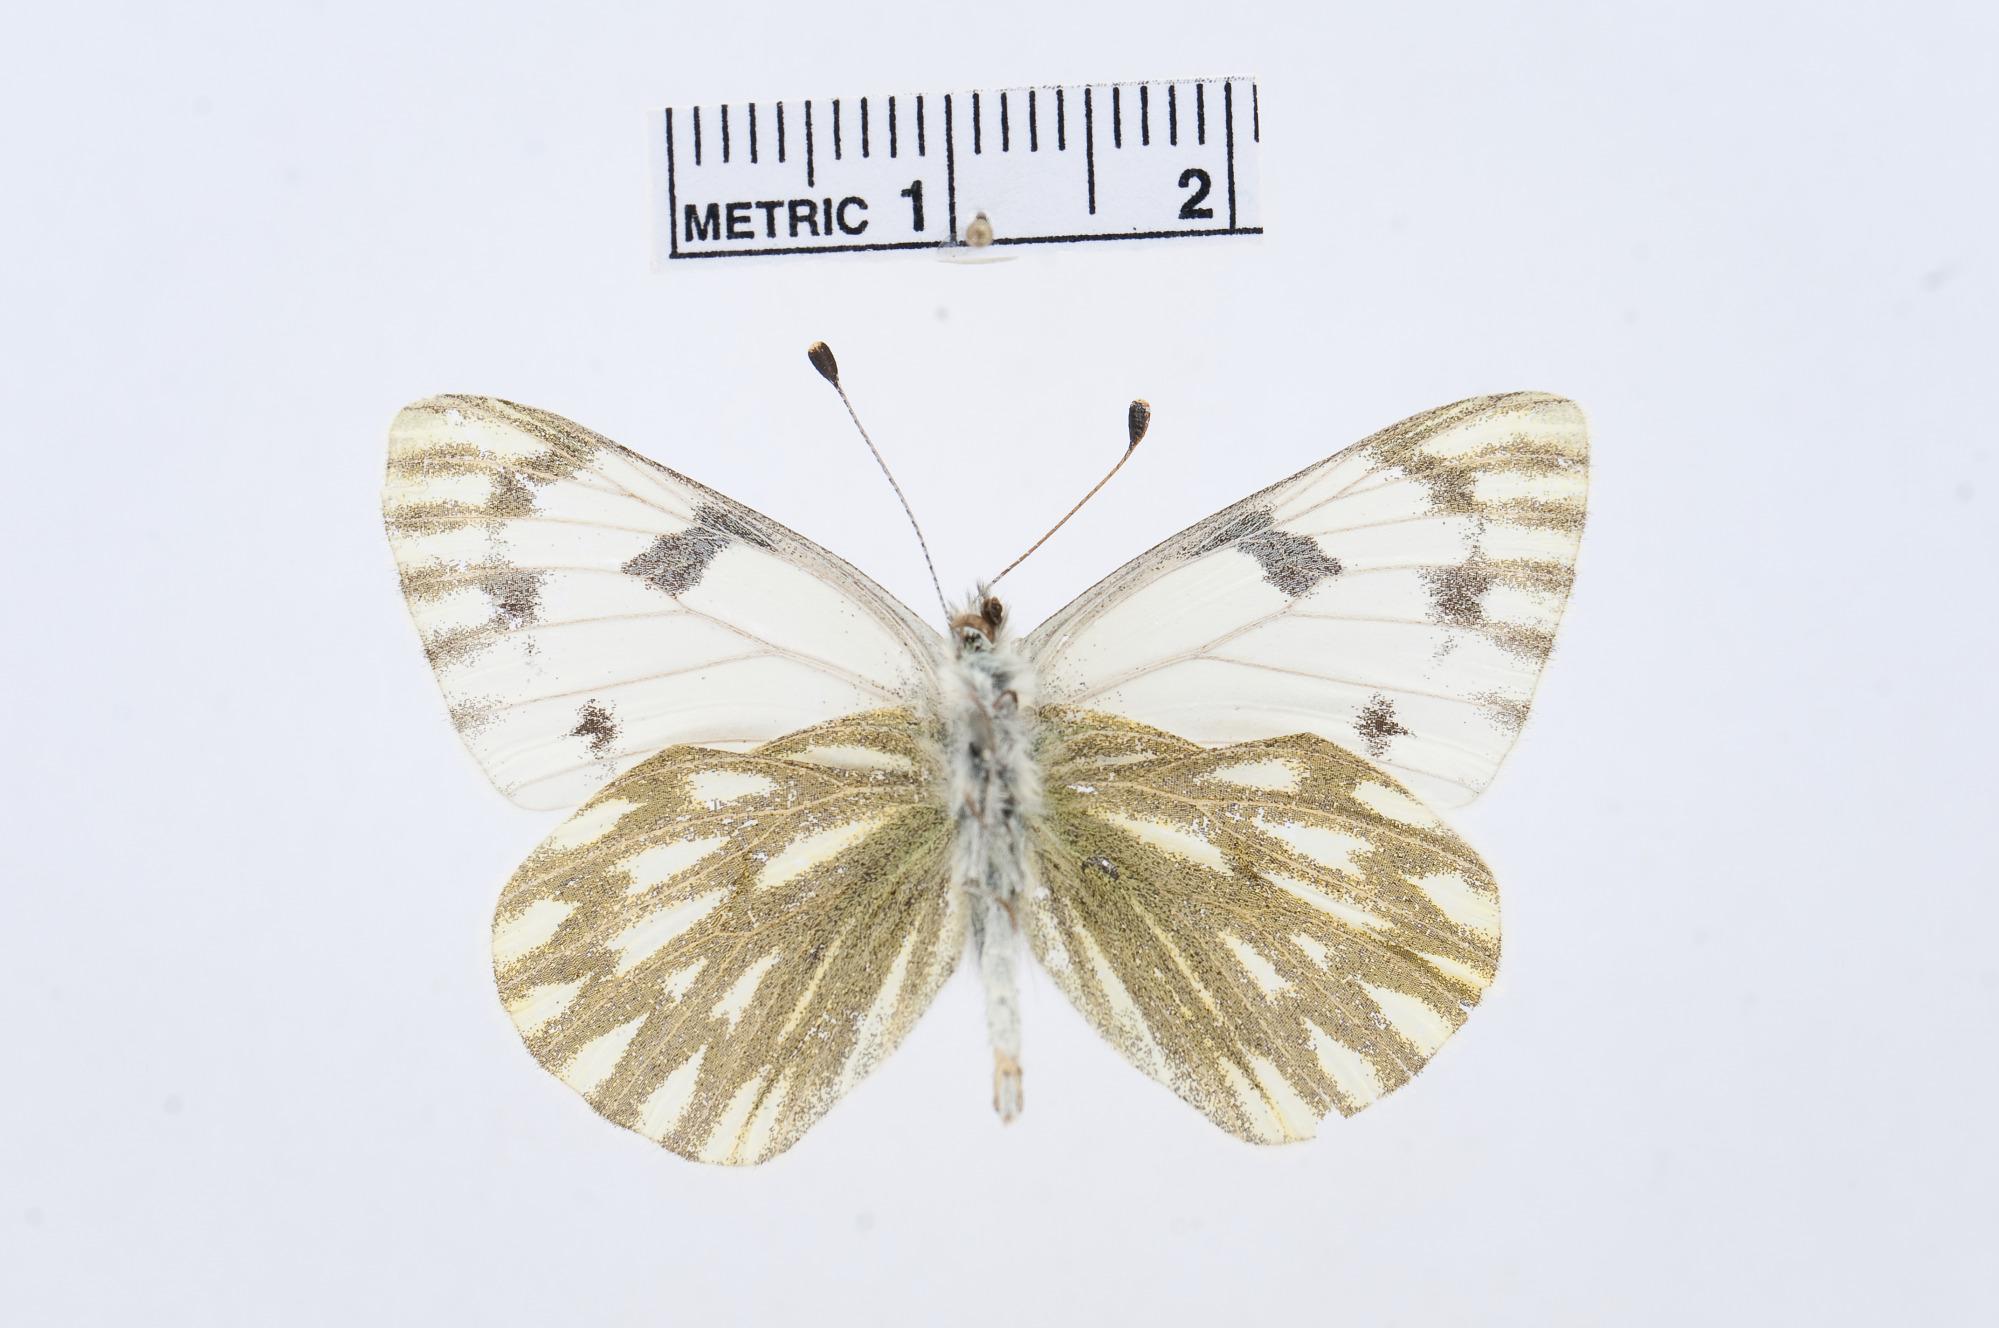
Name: Pontia occidentalis
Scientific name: Pontia occidentalis
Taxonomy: Animalia, Arthropoda, Hexapoda, Insecta, Lepidoptera, Pieridae, Pierinae